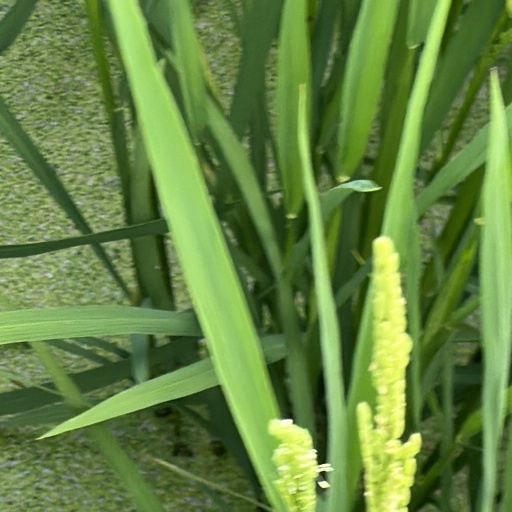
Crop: rice